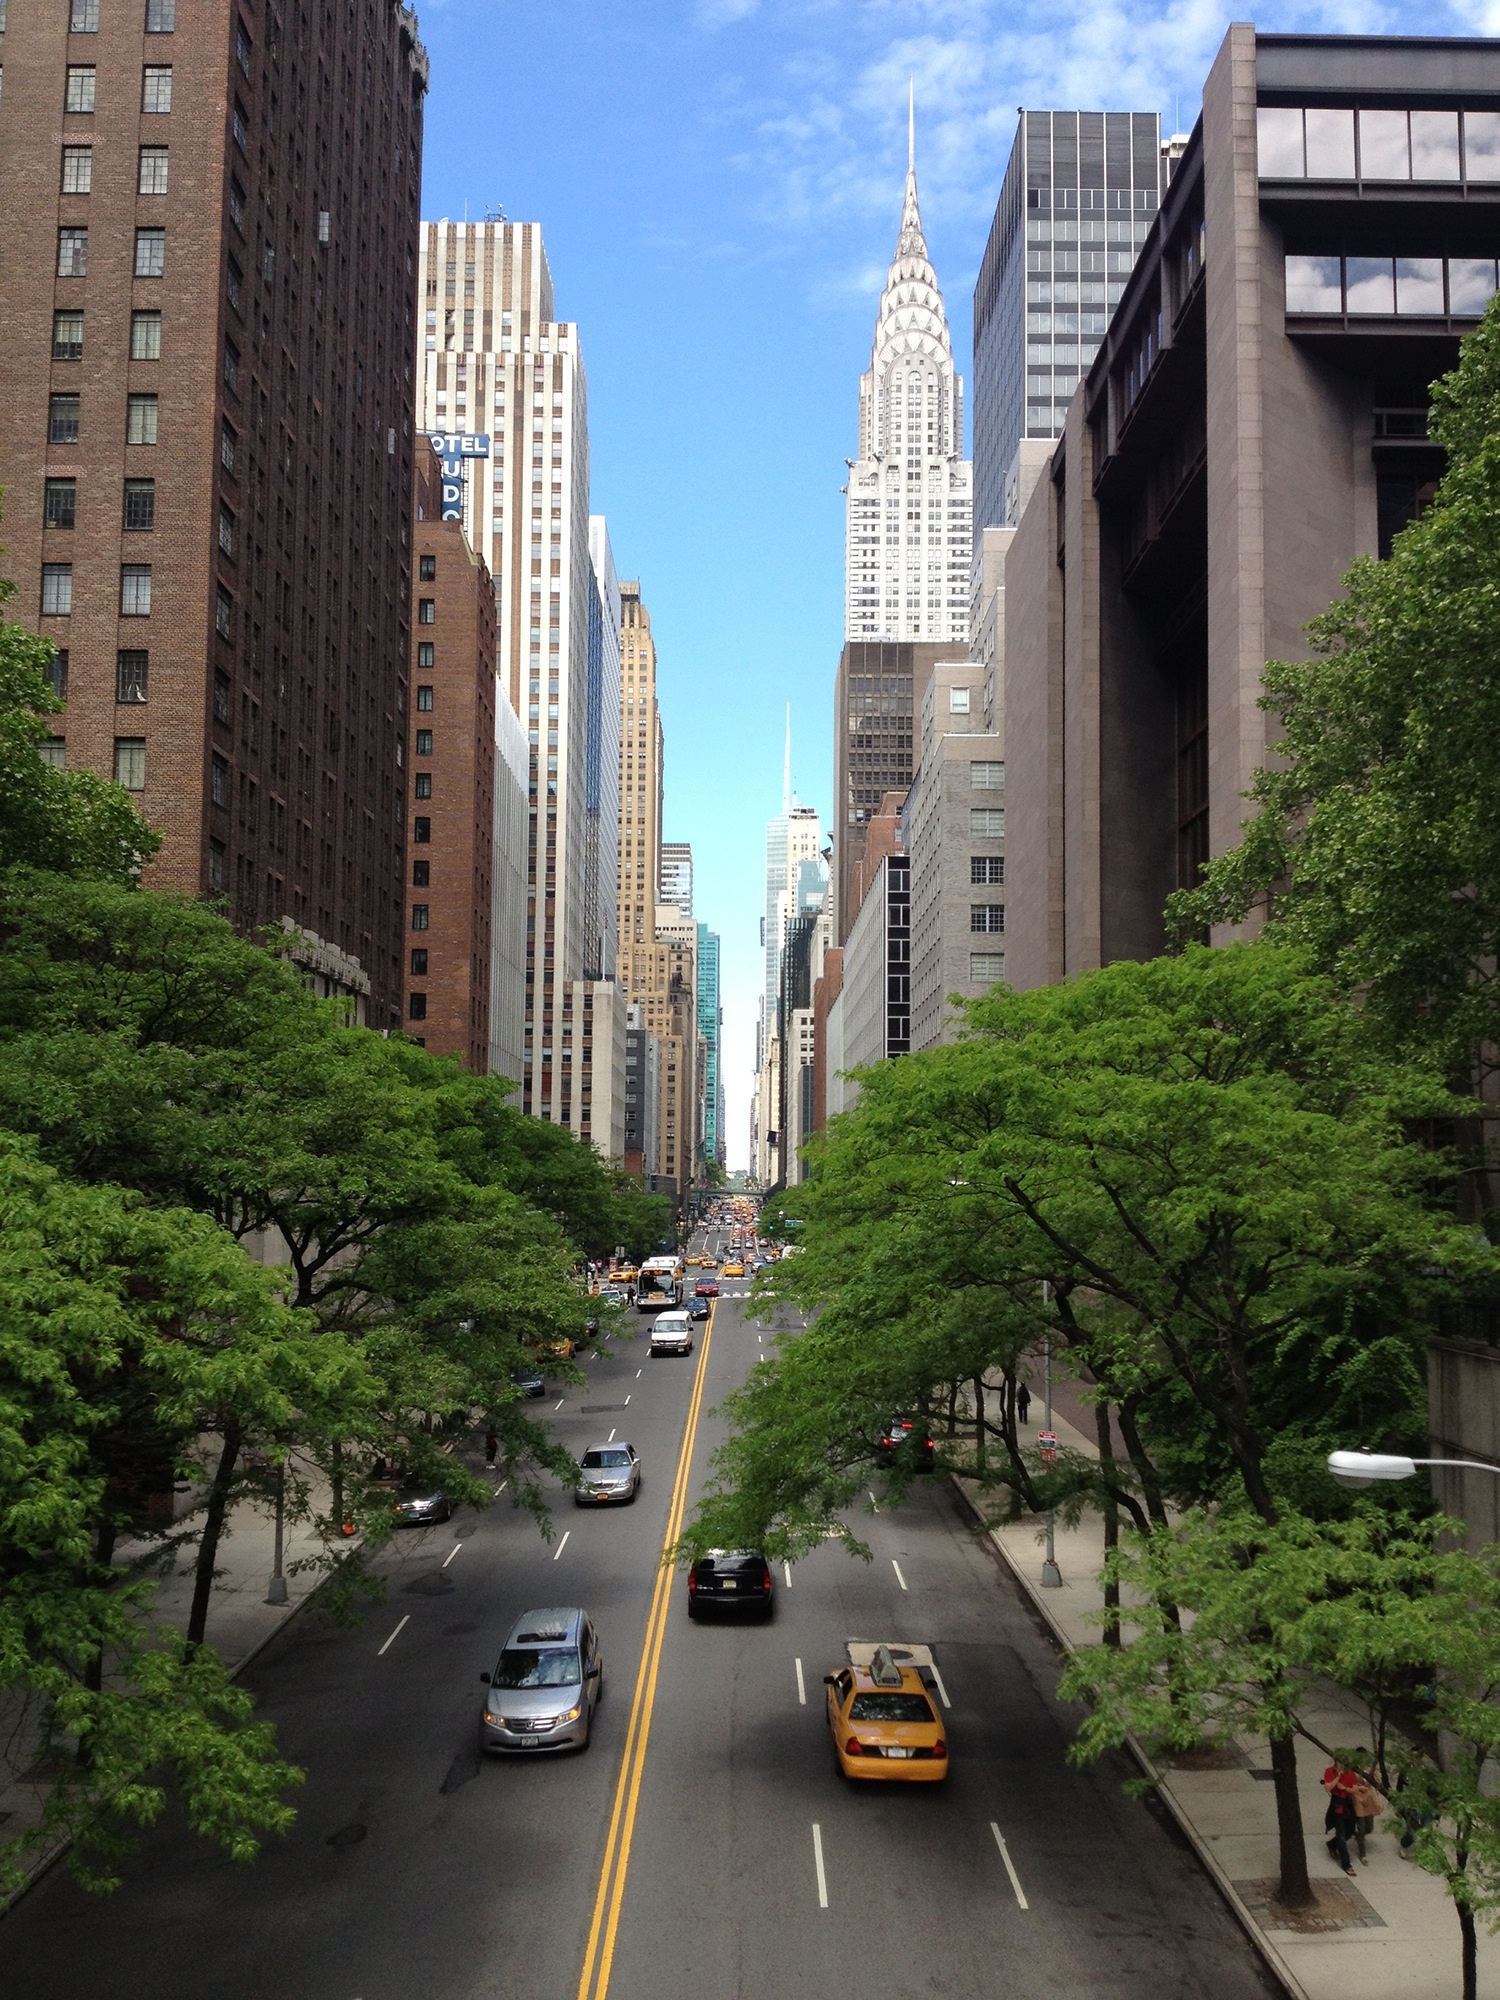
tree, architecture, sky, road, skyline, street, sidewalk, town, building, city, skyscraper, urban, new york, manhattan, cityscape, downtown, nyc, usa, america, landmark, tourism, lane, empire state, waterway, tower block, trees, avenue, buildings, towers, infrastructure, cars, ny, chrysler building, midtown, metropolis, condominium, neighbourhood, taxis, urban area, residential area, human settlement, metropolitan area